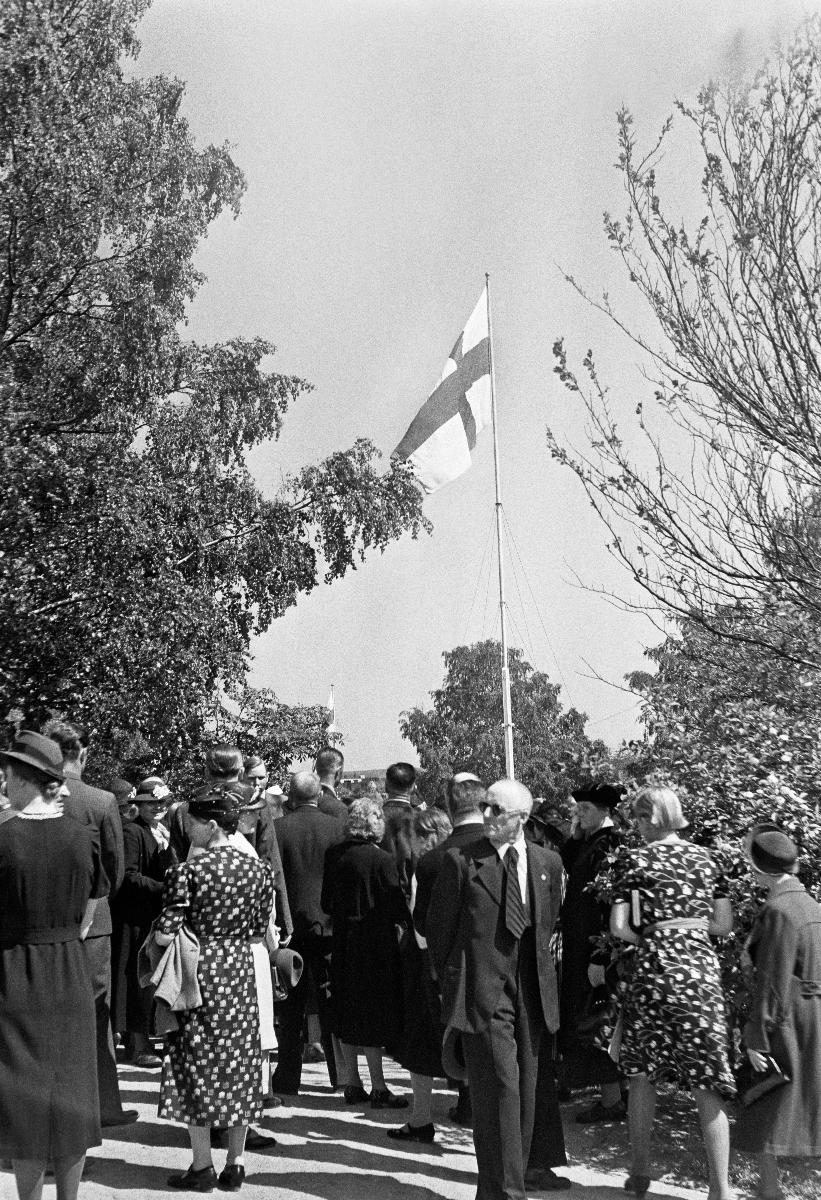
Juhannus 1940
Midsommar 1940; Midsummer 1940
sisällön kuvaus: Juhannus Helsingissä kesäkuussa 1940. Suomen lipun päivää vietetään Tähtitorninmäellä. content description: Midsummer in Helsinki in June 1940. The day of Finland's flag is celebrated on Tähtitorninmäki. innehållsbeskrivning: Midsommar i Helsingfors i juni 1940. Finska flaggans dag firas på Observatorieberget.
Kuvaaja: Sundström, Hugo, kuvaaja
Vuosi: 1940
Paikka: Suomi, Uusimaa, Helsinki
Aiheet: HBL; juhannus; liputus; Midsummer; midsummer; flags; flagging; midsommar; flaggor; flaggning